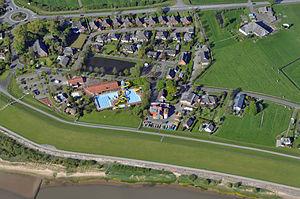
Brokdorf est une commune d'Allemagne située dans le Holstein dans l'arrondissement de Steinburg. Sa population était de 1 034 habitants au 31 décembre 2008. Elle est située à 15 km au sud-ouest d'Itzehoe.